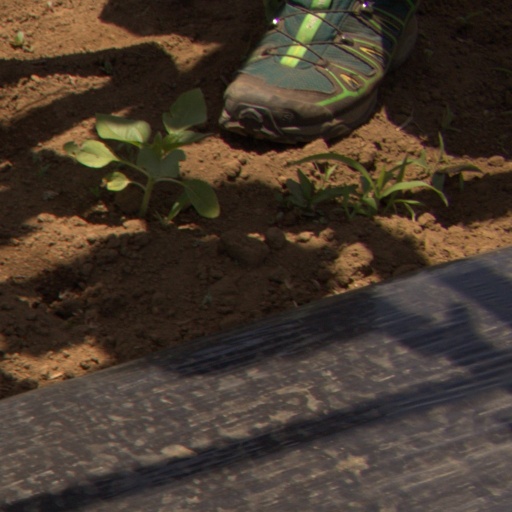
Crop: Jerusalem artichoke